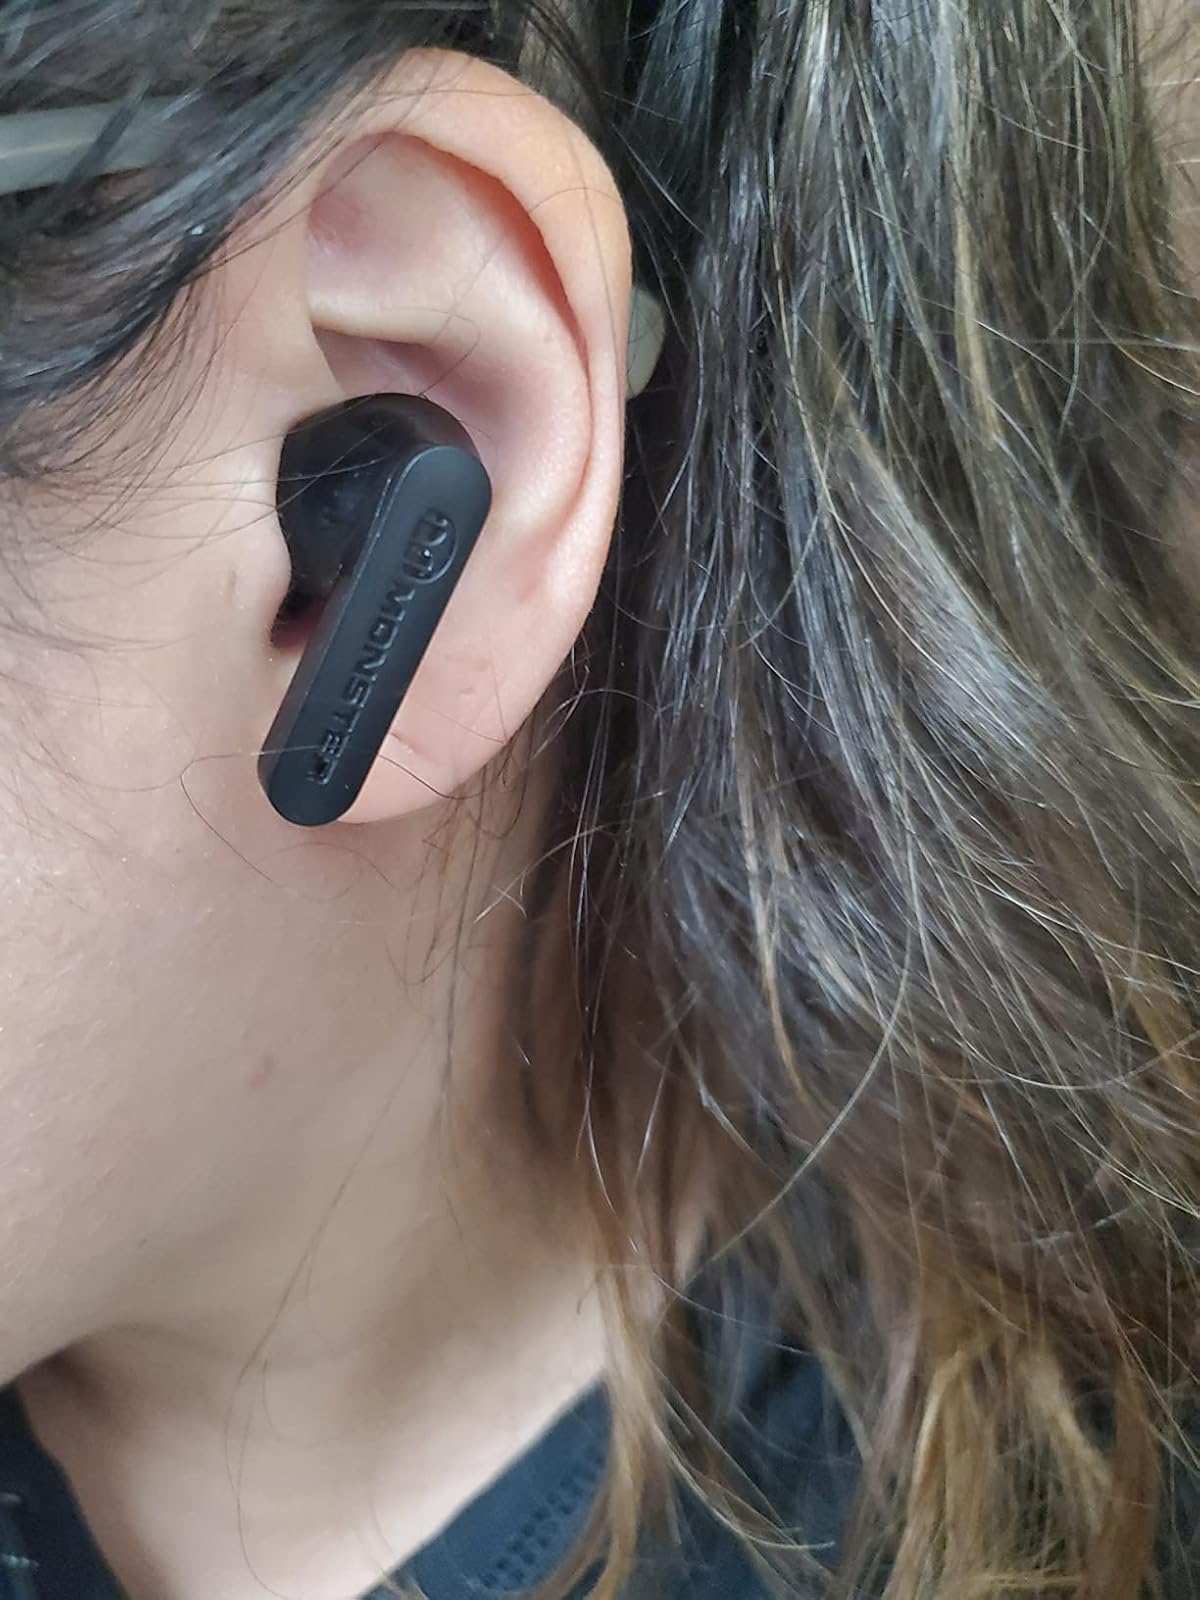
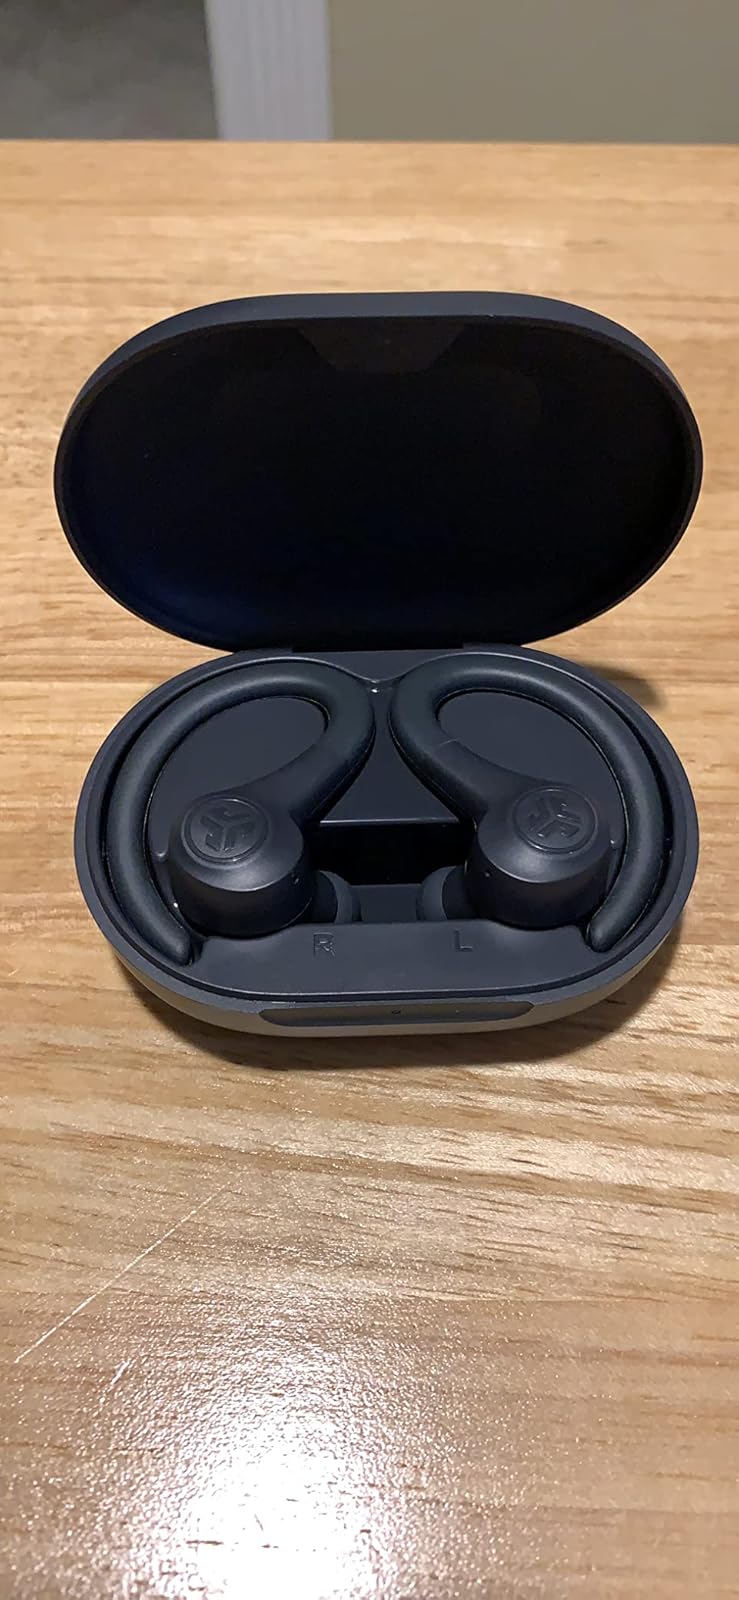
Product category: earbuds
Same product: no